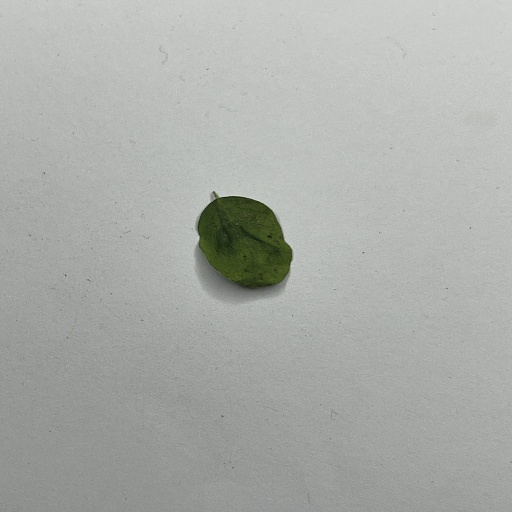
Species: Sojina
Leaf condition: Bacterial Spot